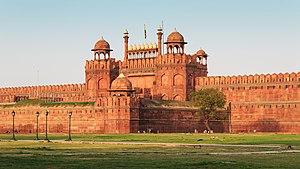
Delhi, officiellement le Territoire de la Capitale nationale de Delhi, est une ville et un territoire du nord de l'Inde, contenant en son sein New Delhi, la capitale du pays.
Le Fort rouge, aussi appelé le Palais-fort de Shahjahanabad ou Lal Qil'ah, est une forteresse d'architecture moghole de Delhi, Inde. Il est inscrit depuis 2007 sur la liste du patrimoine mondial.
Les fouilles archéologiques ont mis au jour des vestiges de quelques-unes des anciennes villes situées à l'emplacement actuel de Delhi. La légende veut que Delhi ait été construite et détruite sept fois, et que quiconque tente de bâtir une nouvelle ville à Delhi verra son empire s'effondrer, ce qui s'est effectivement réalisé plusieurs fois.